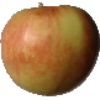
Label: Apple Red 2